John N. Dalton

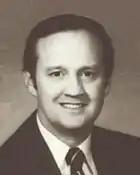
Dalton as lieutenant governor.

Born in Emporia, Virginia, Dalton graduated from the College of William and Mary in Williamsburg, Virginia, and the University of Virginia Law School. He served in both houses of the General Assembly (Virginia House of Delegates, 1966–1972, Senate of Virginia, 1973). Dalton was the 32nd Lieutenant Governor from 1974 to 1978. As governor, he pursued policies of limited government. He also settled the federal lawsuit on the desegregation of Virginia's institutions of higher education.